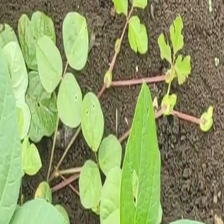
Weed species: Little_Mallow(Malva parviflora)